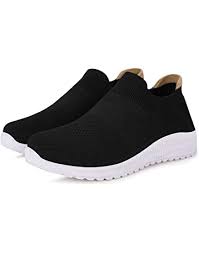
Label: Sneaker